George Meade School

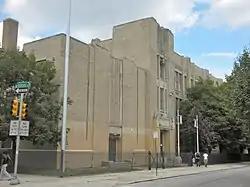
George Meade School, August 2010

The General George G. Meade School is a historic elementary/middle school located in the North Central neighborhood of Philadelphia, Pennsylvania, United States.